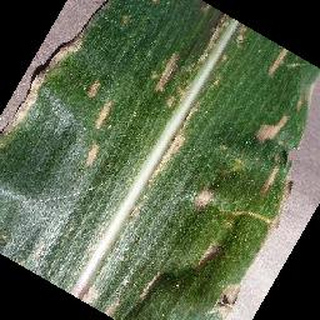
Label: corn_cercospora_leaf_spot